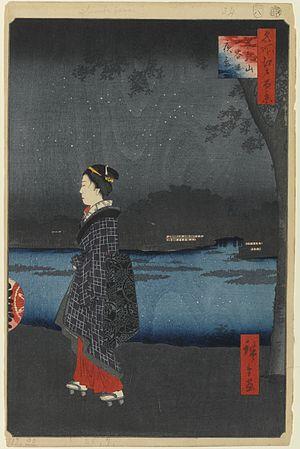
Les Cent vues d'Edo constituent, avec Les Cinquante-trois Stations du Tōkaidō et Les Soixante-neuf Stations du Kiso Kaidō, l'une des séries d'estampes majeures que compte l'œuvre très abondante du peintre japonais Hiroshige. Malgré le titre de l'œuvre, réalisée entre 1856 et 1858, il y a en réalité 119 estampes qui toutes utilisent la technique de la xylographie. La série appartient au style de l'ukiyo-e, mouvement artistique portant sur des sujets populaires à destination de la classe moyenne japonaise urbaine qui s'est développée durant l'époque d'Edo. Plus précisément, elle relève du genre des meisho-e célébrant les paysages japonais, un thème classique dans l'histoire de la peinture japonaise. Quelques-unes des gravures sont réalisées par son élève et fils adoptif, Utagawa Hiroshige II qui, pendant un temps, utilise ce pseudonyme pour signer certaines de ses œuvres.